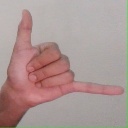
अक्षर: द